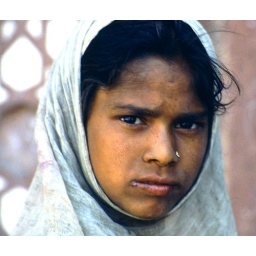
This street girl in India feels so alone and helpless,like there is no hope.